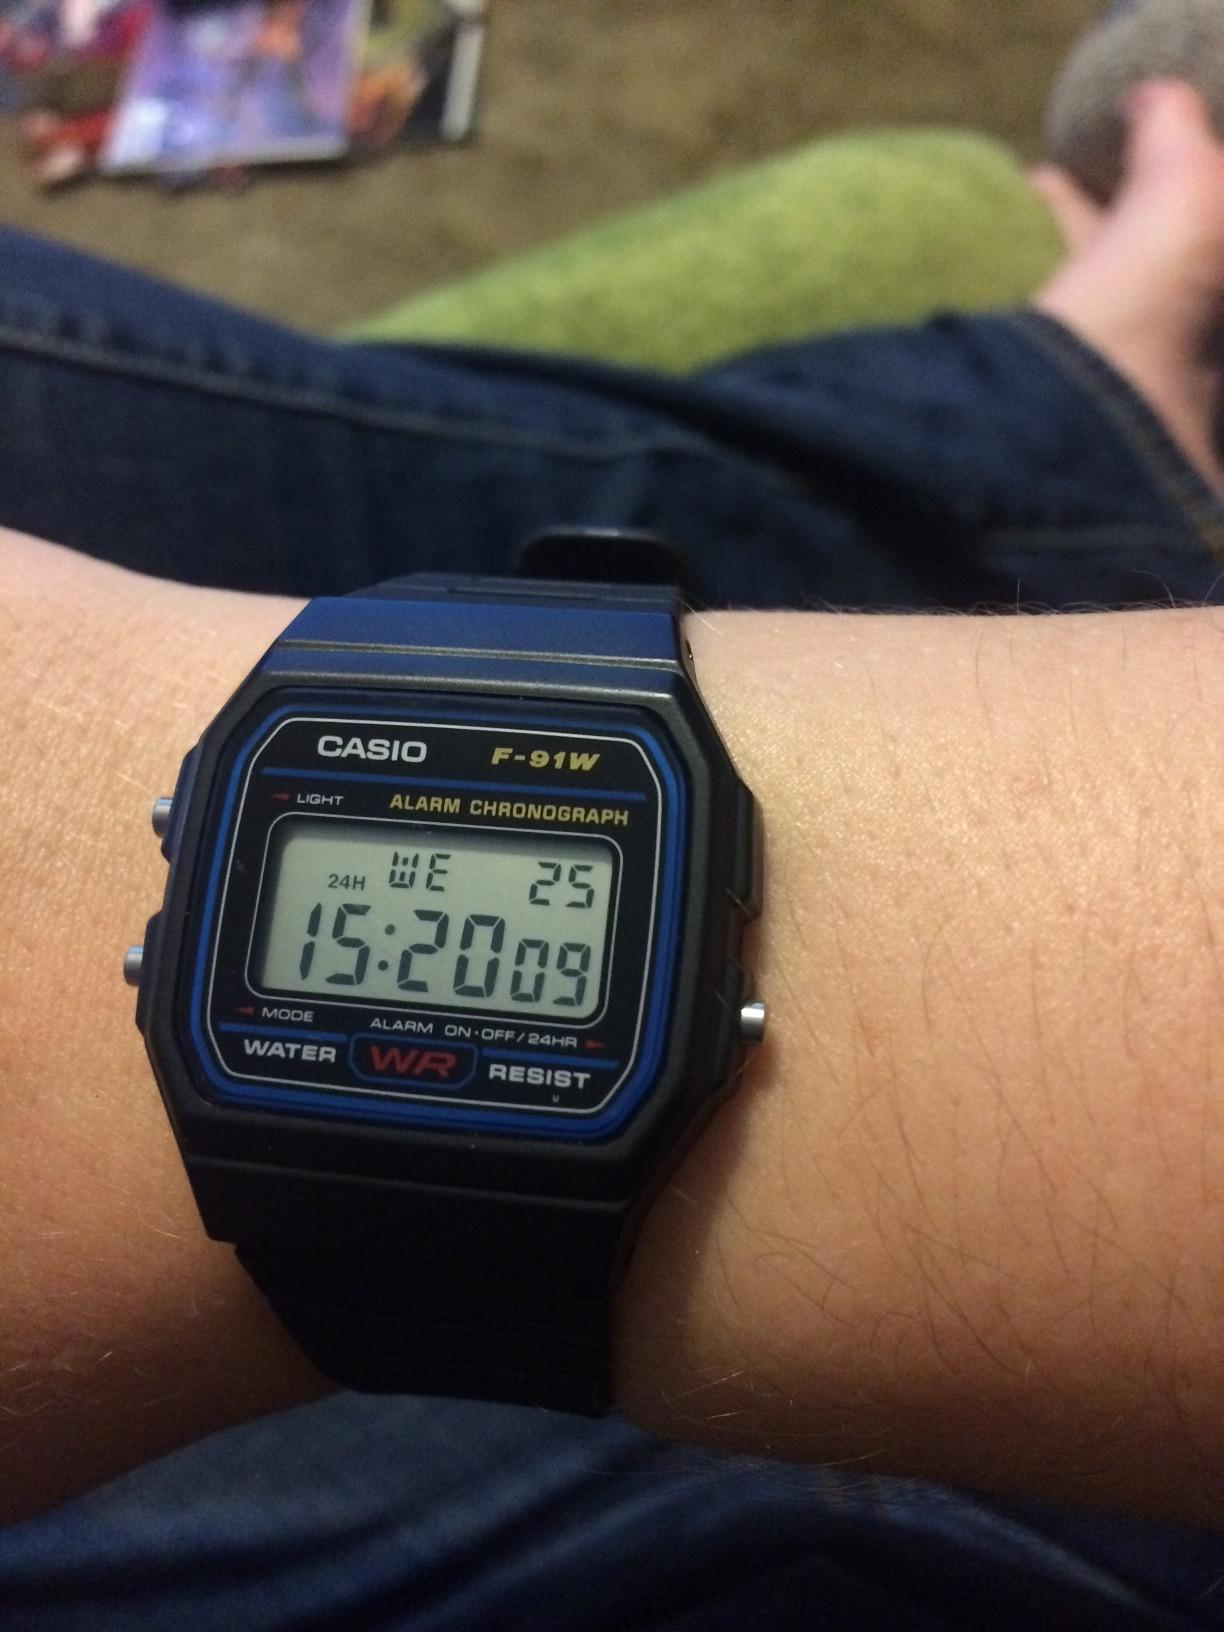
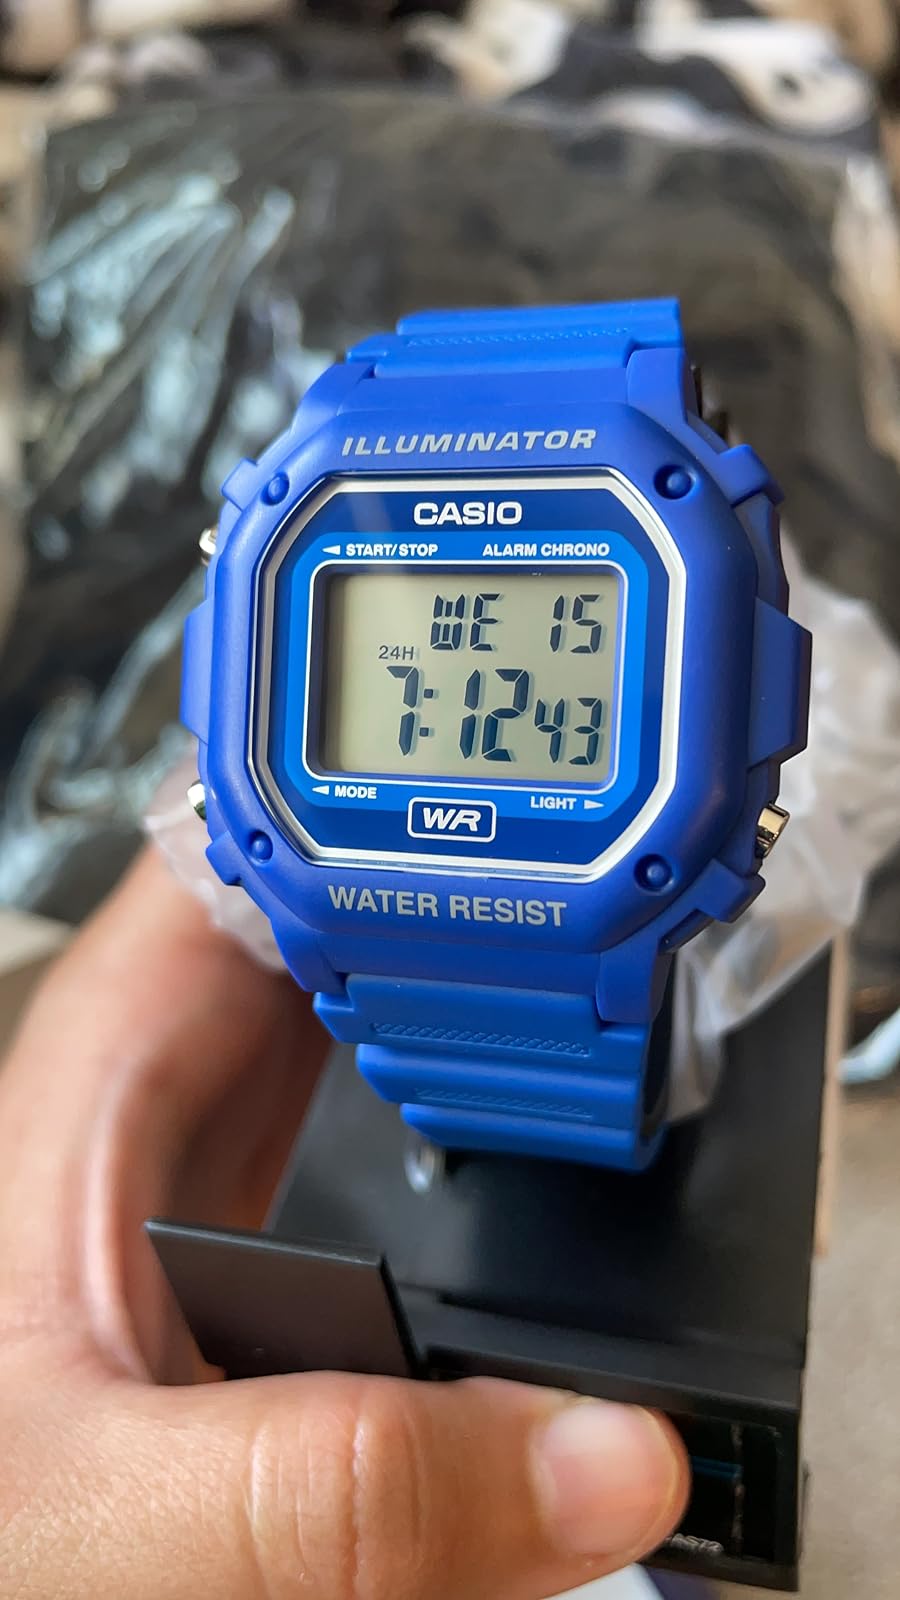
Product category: accessories_watch
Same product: no